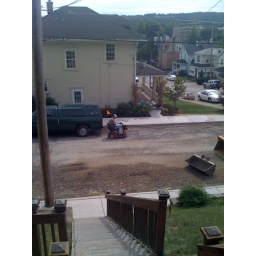
Old guy just sitting in the street watching construction.